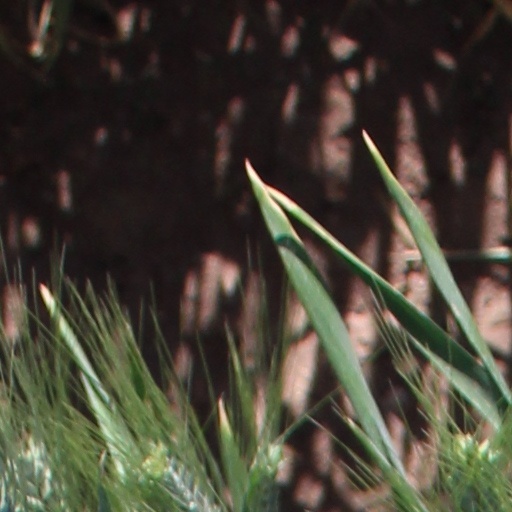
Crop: wheat